Adjutant General of Maryland

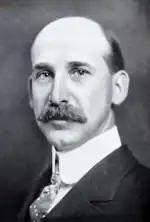
Henry Mactier Warfield

John S. Saunders, seventeenth adjutant general of Maryland, was born at Norfolk, Va., 30 January 1836.